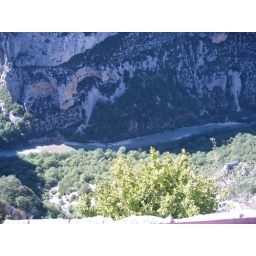
More canyon shots from a tunnel in the side of a mountain